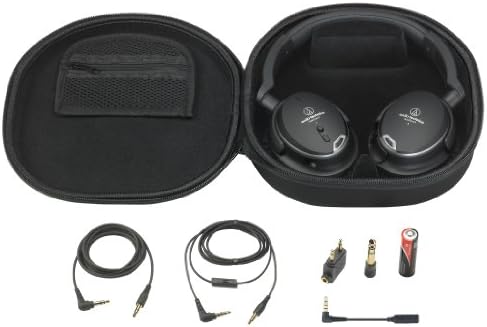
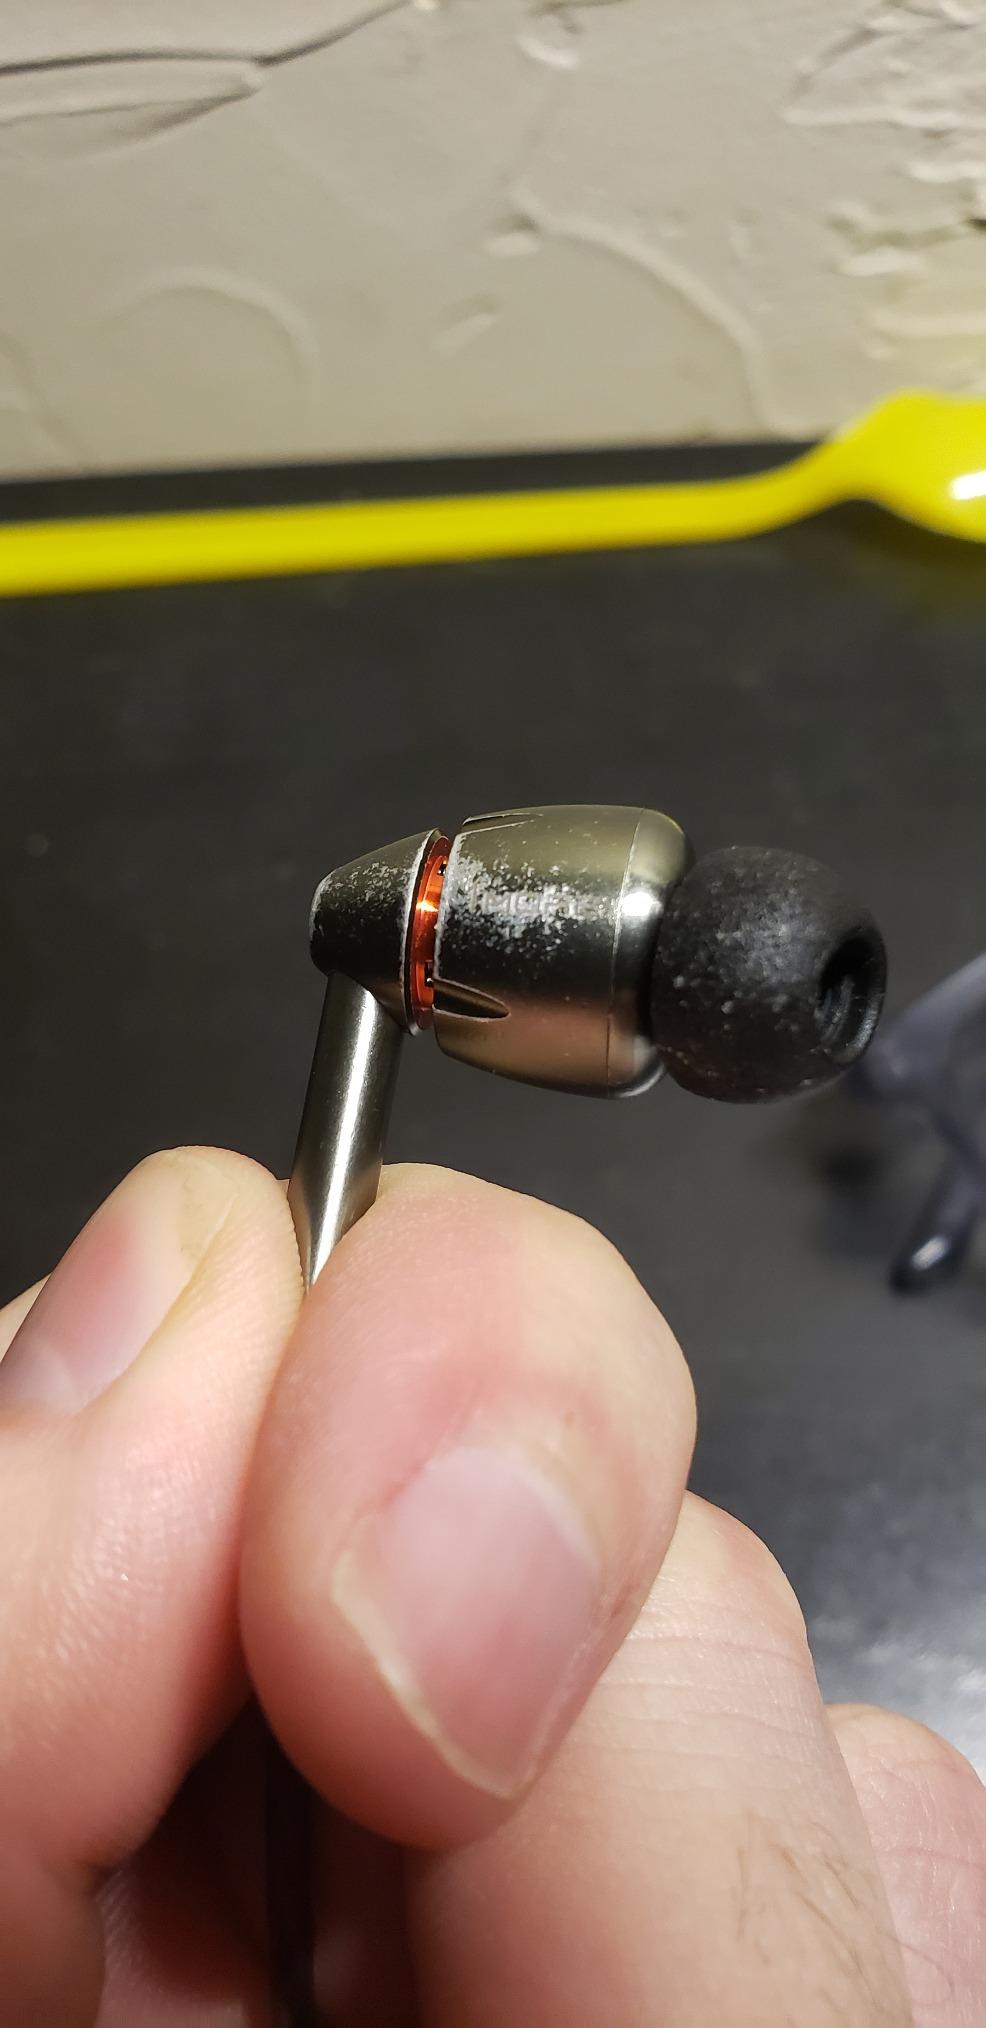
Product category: headphones
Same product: no